1998 Euro Beach Soccer League

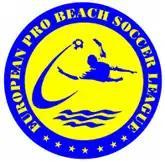
The first EBSL logo was introduced for the league's inaugural season in 1998. It was used as the league's logo throughout the "European Pro Beach Soccer League" named-era, its last use being in 2003.

The 1998 Euro Beach Soccer League was the first edition of the Euro Beach Soccer League (EBSL), the premier beach soccer competition contested between men's European national teams, originally known as the "European Pro Beach Soccer League" at the time. The competition was organised by "Beach Soccer Company" (BSC), the precursors to Beach Soccer Worldwide (BSWW) who took over organisation in 2001, between June 6 and September 20, 1998 in seven different nations across Europe.